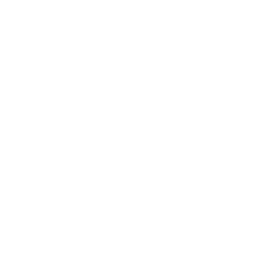
read the full script on - line .